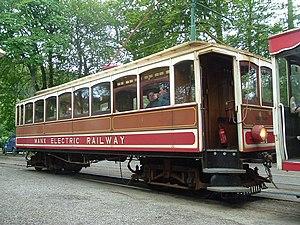
Le chemin de fer électrique du Manx est un tramway interurbain reliant les villes de Douglas, Laxey et Ramsey sur l’île de Man. Il est relié à Douglas au terminus sud du tramway hippomobile de la baie de Douglas et au chemin de fer du Snaefell à Laxey station. Le tramway emprunte un itinéraire d'intérêt touristique ce qui explique son succès auprès des vacanciers.